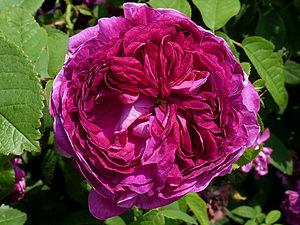
Rosa 'Charles de Mills' (Inconnu, déjà cultivé au XVIIIème siècle), dans la roseraie internationale de Courtrai, Belgique.